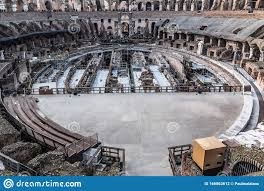
Landmark: Roman Colosseum